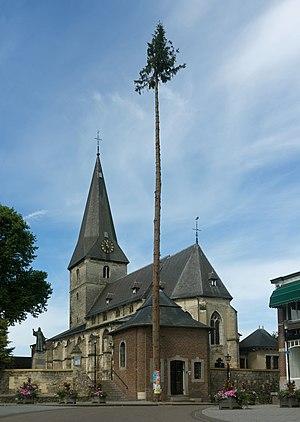
Noorbeek est un village néerlandais situé dans la commune d'Eijsden-Margraten, dans la province du Limbourg néerlandais. Le 1ᵉʳ janvier 2019, le village comptait 1 125 habitants.